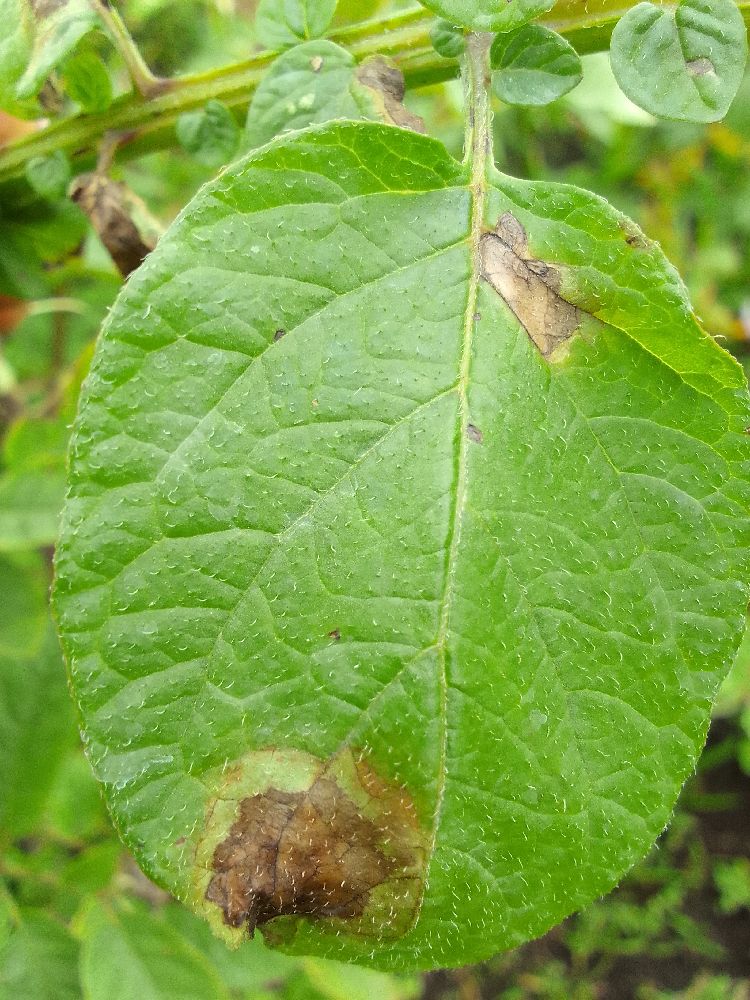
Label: Late blight